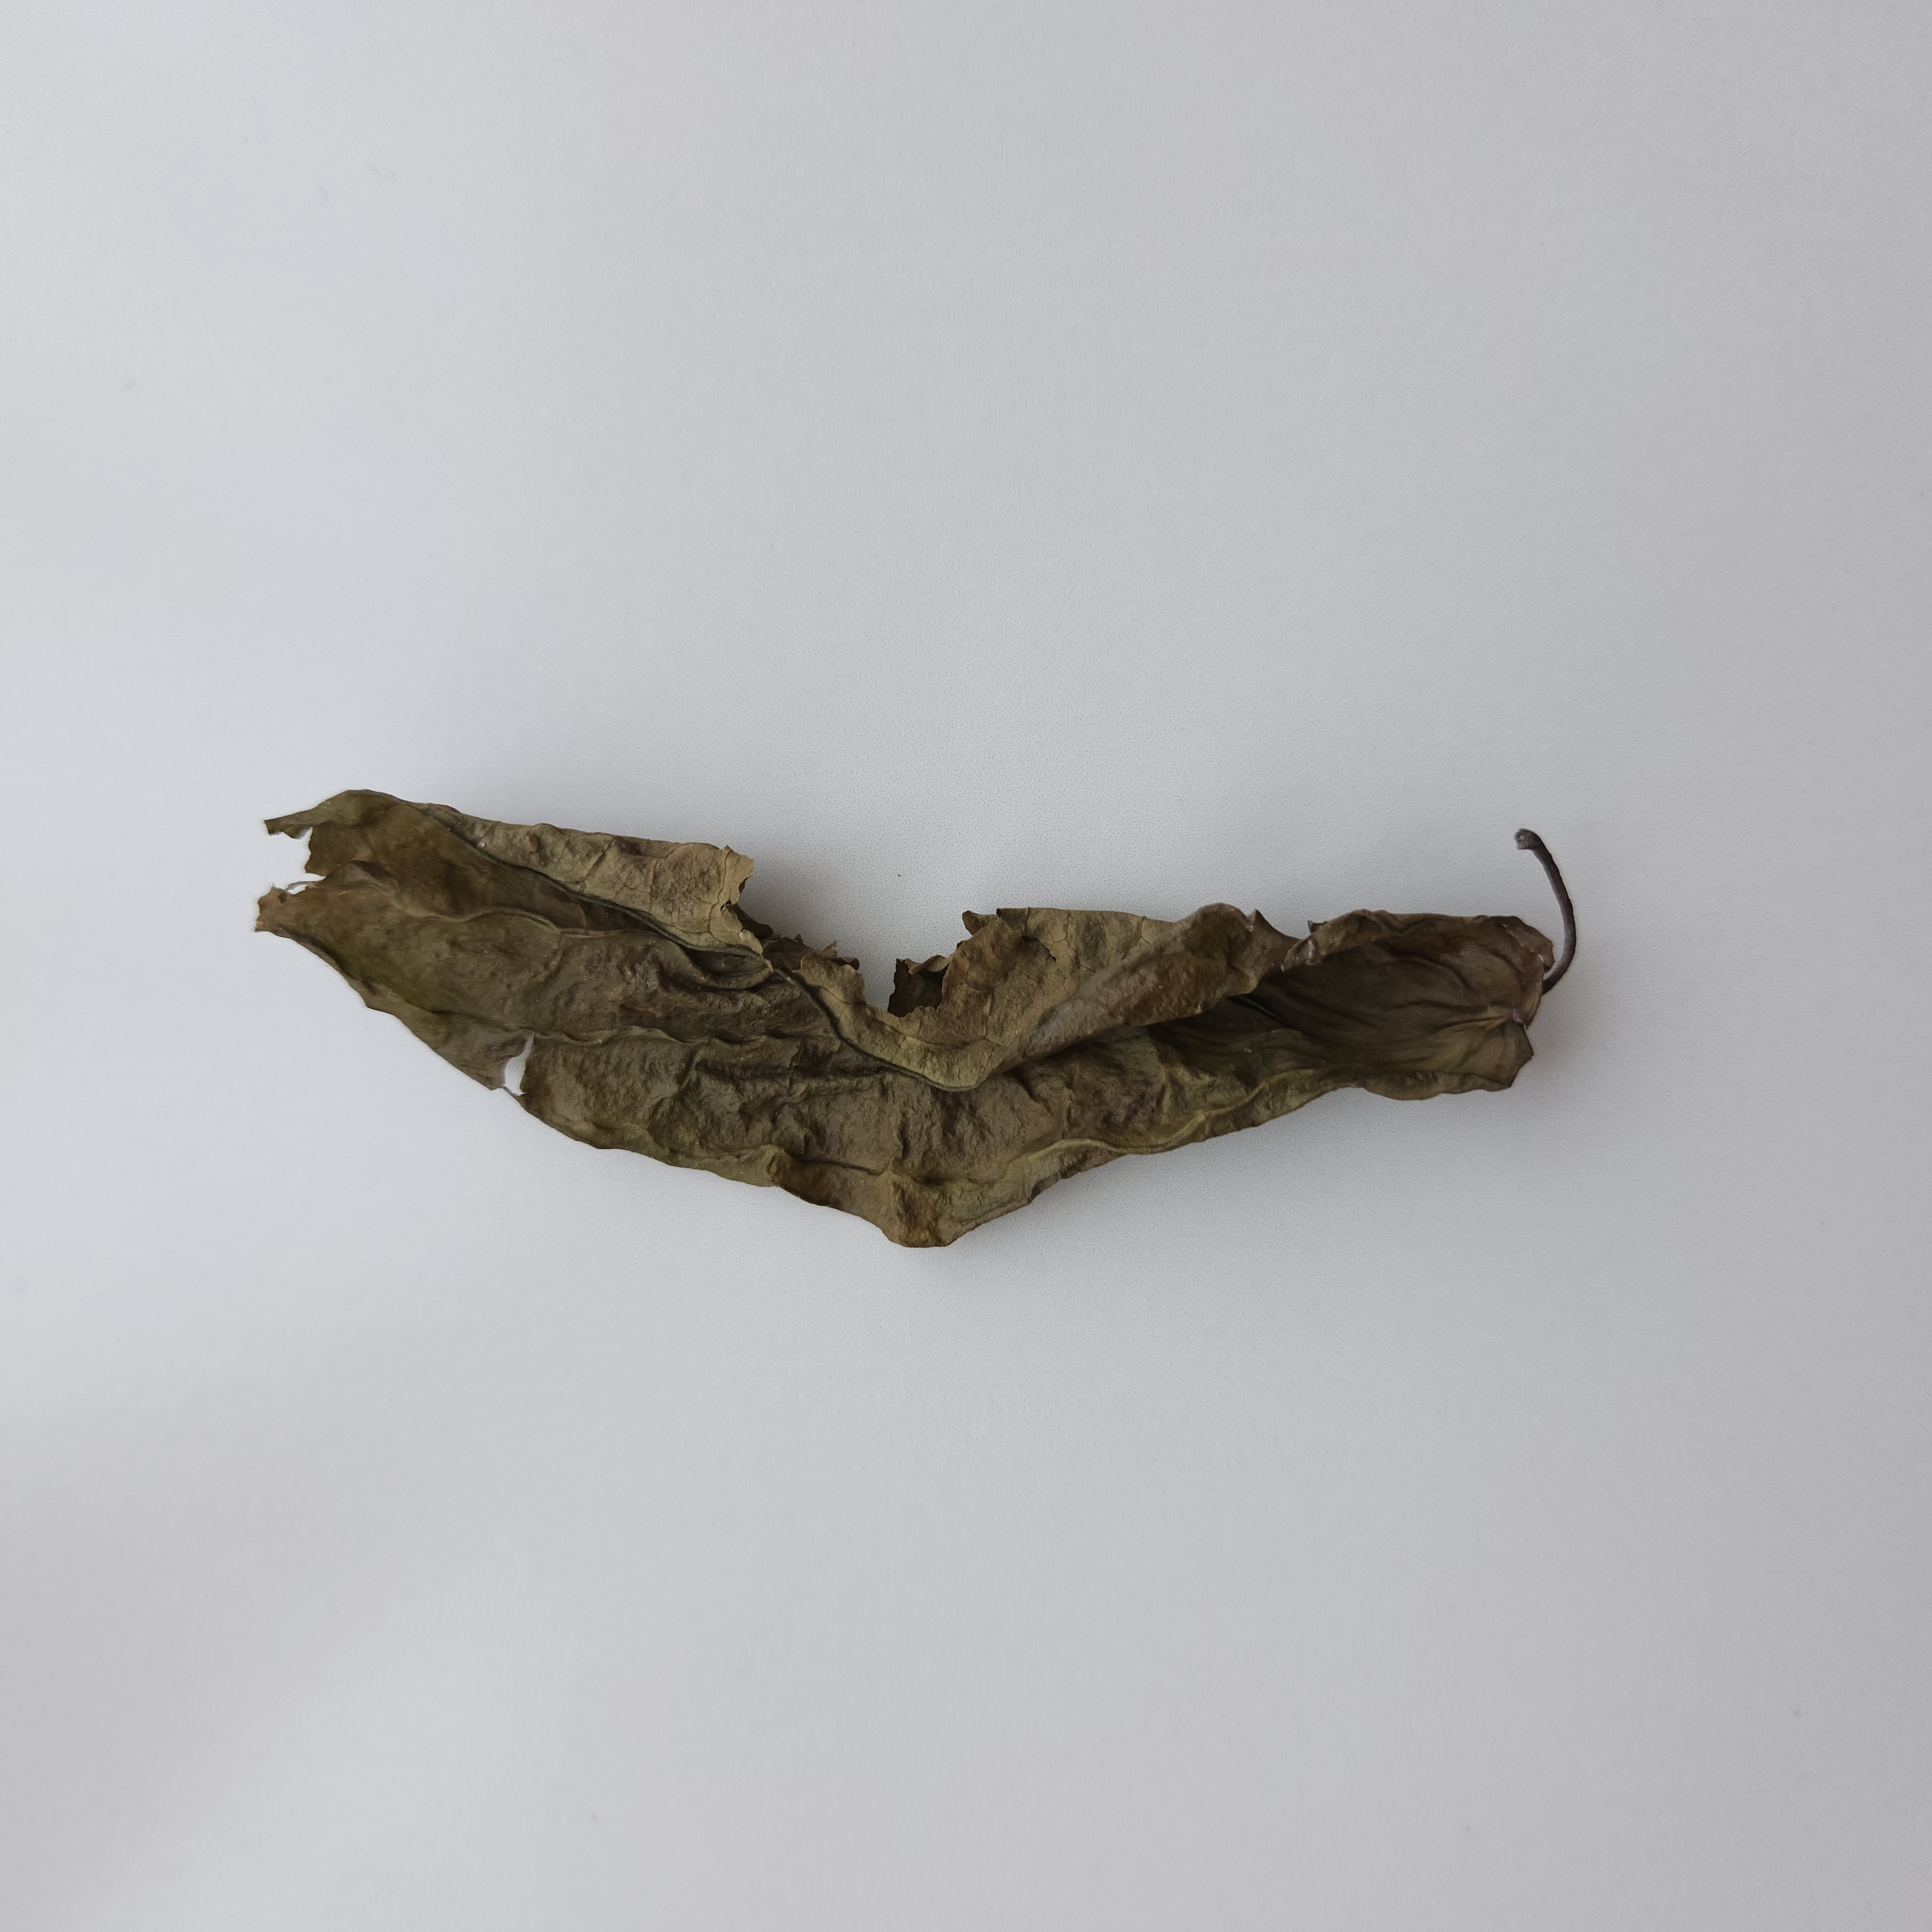
Label: Dried